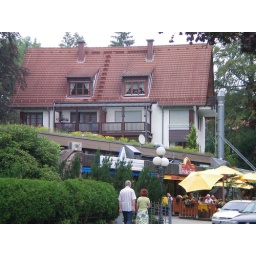
Traditional German house on main street in Bad Herrenalb. The bakery where we had breakfast is in the corner